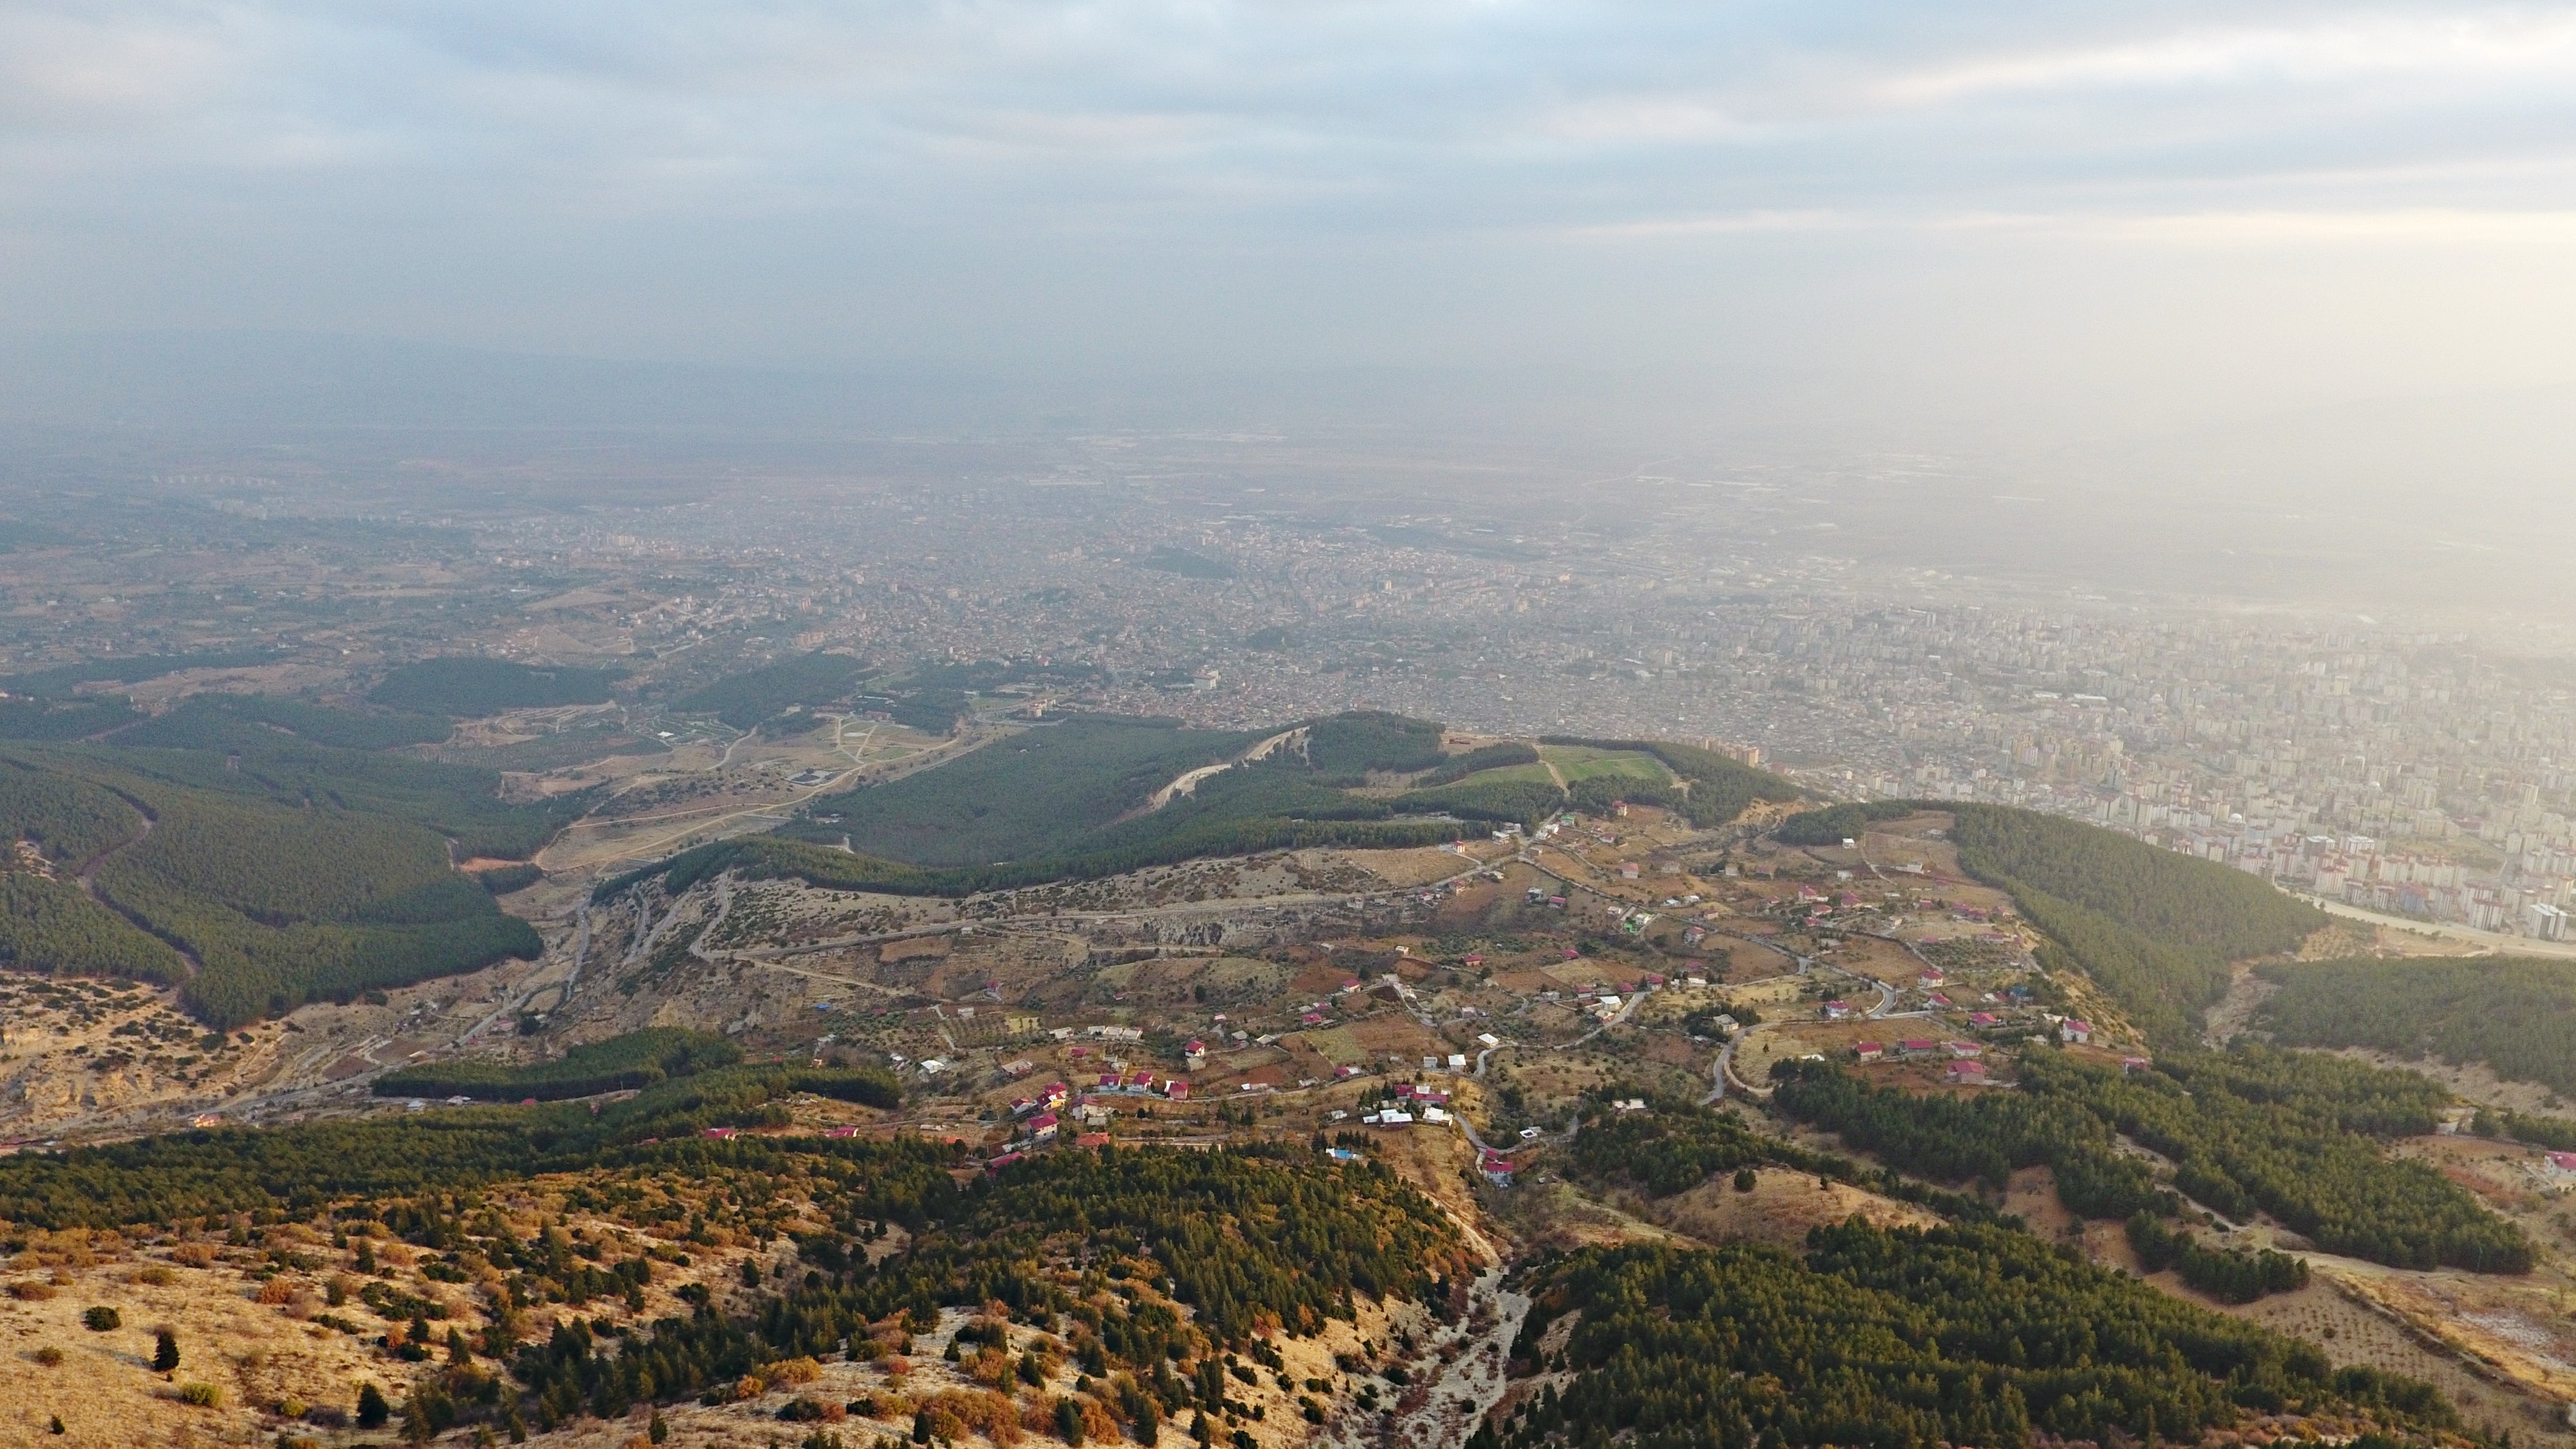
sky, mountainous landforms, aerial photography, hill, mountain, hill station, atmospheric phenomenon, bird's eye view, cloud, photography, ridge, urban area, highland, landscape, city, plain, mountain range, horizon, residential area, suburb, fell, vacation, panorama, road, chaparral, terrain, tourism, valley